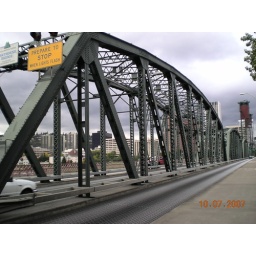
on the bridge with cars going by in Portland, OR